Hillyard, Inc.

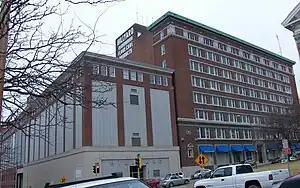
Hillyard headquarters in St. Joseph

Hillyard, Inc. (earlier known as Hillyard Disinfectant Company and Hillyard Chemical Company) is a privately owned company in St. Joseph, Missouri with a speciality in providing products for cleaning and maintenance of wood basketball courts.